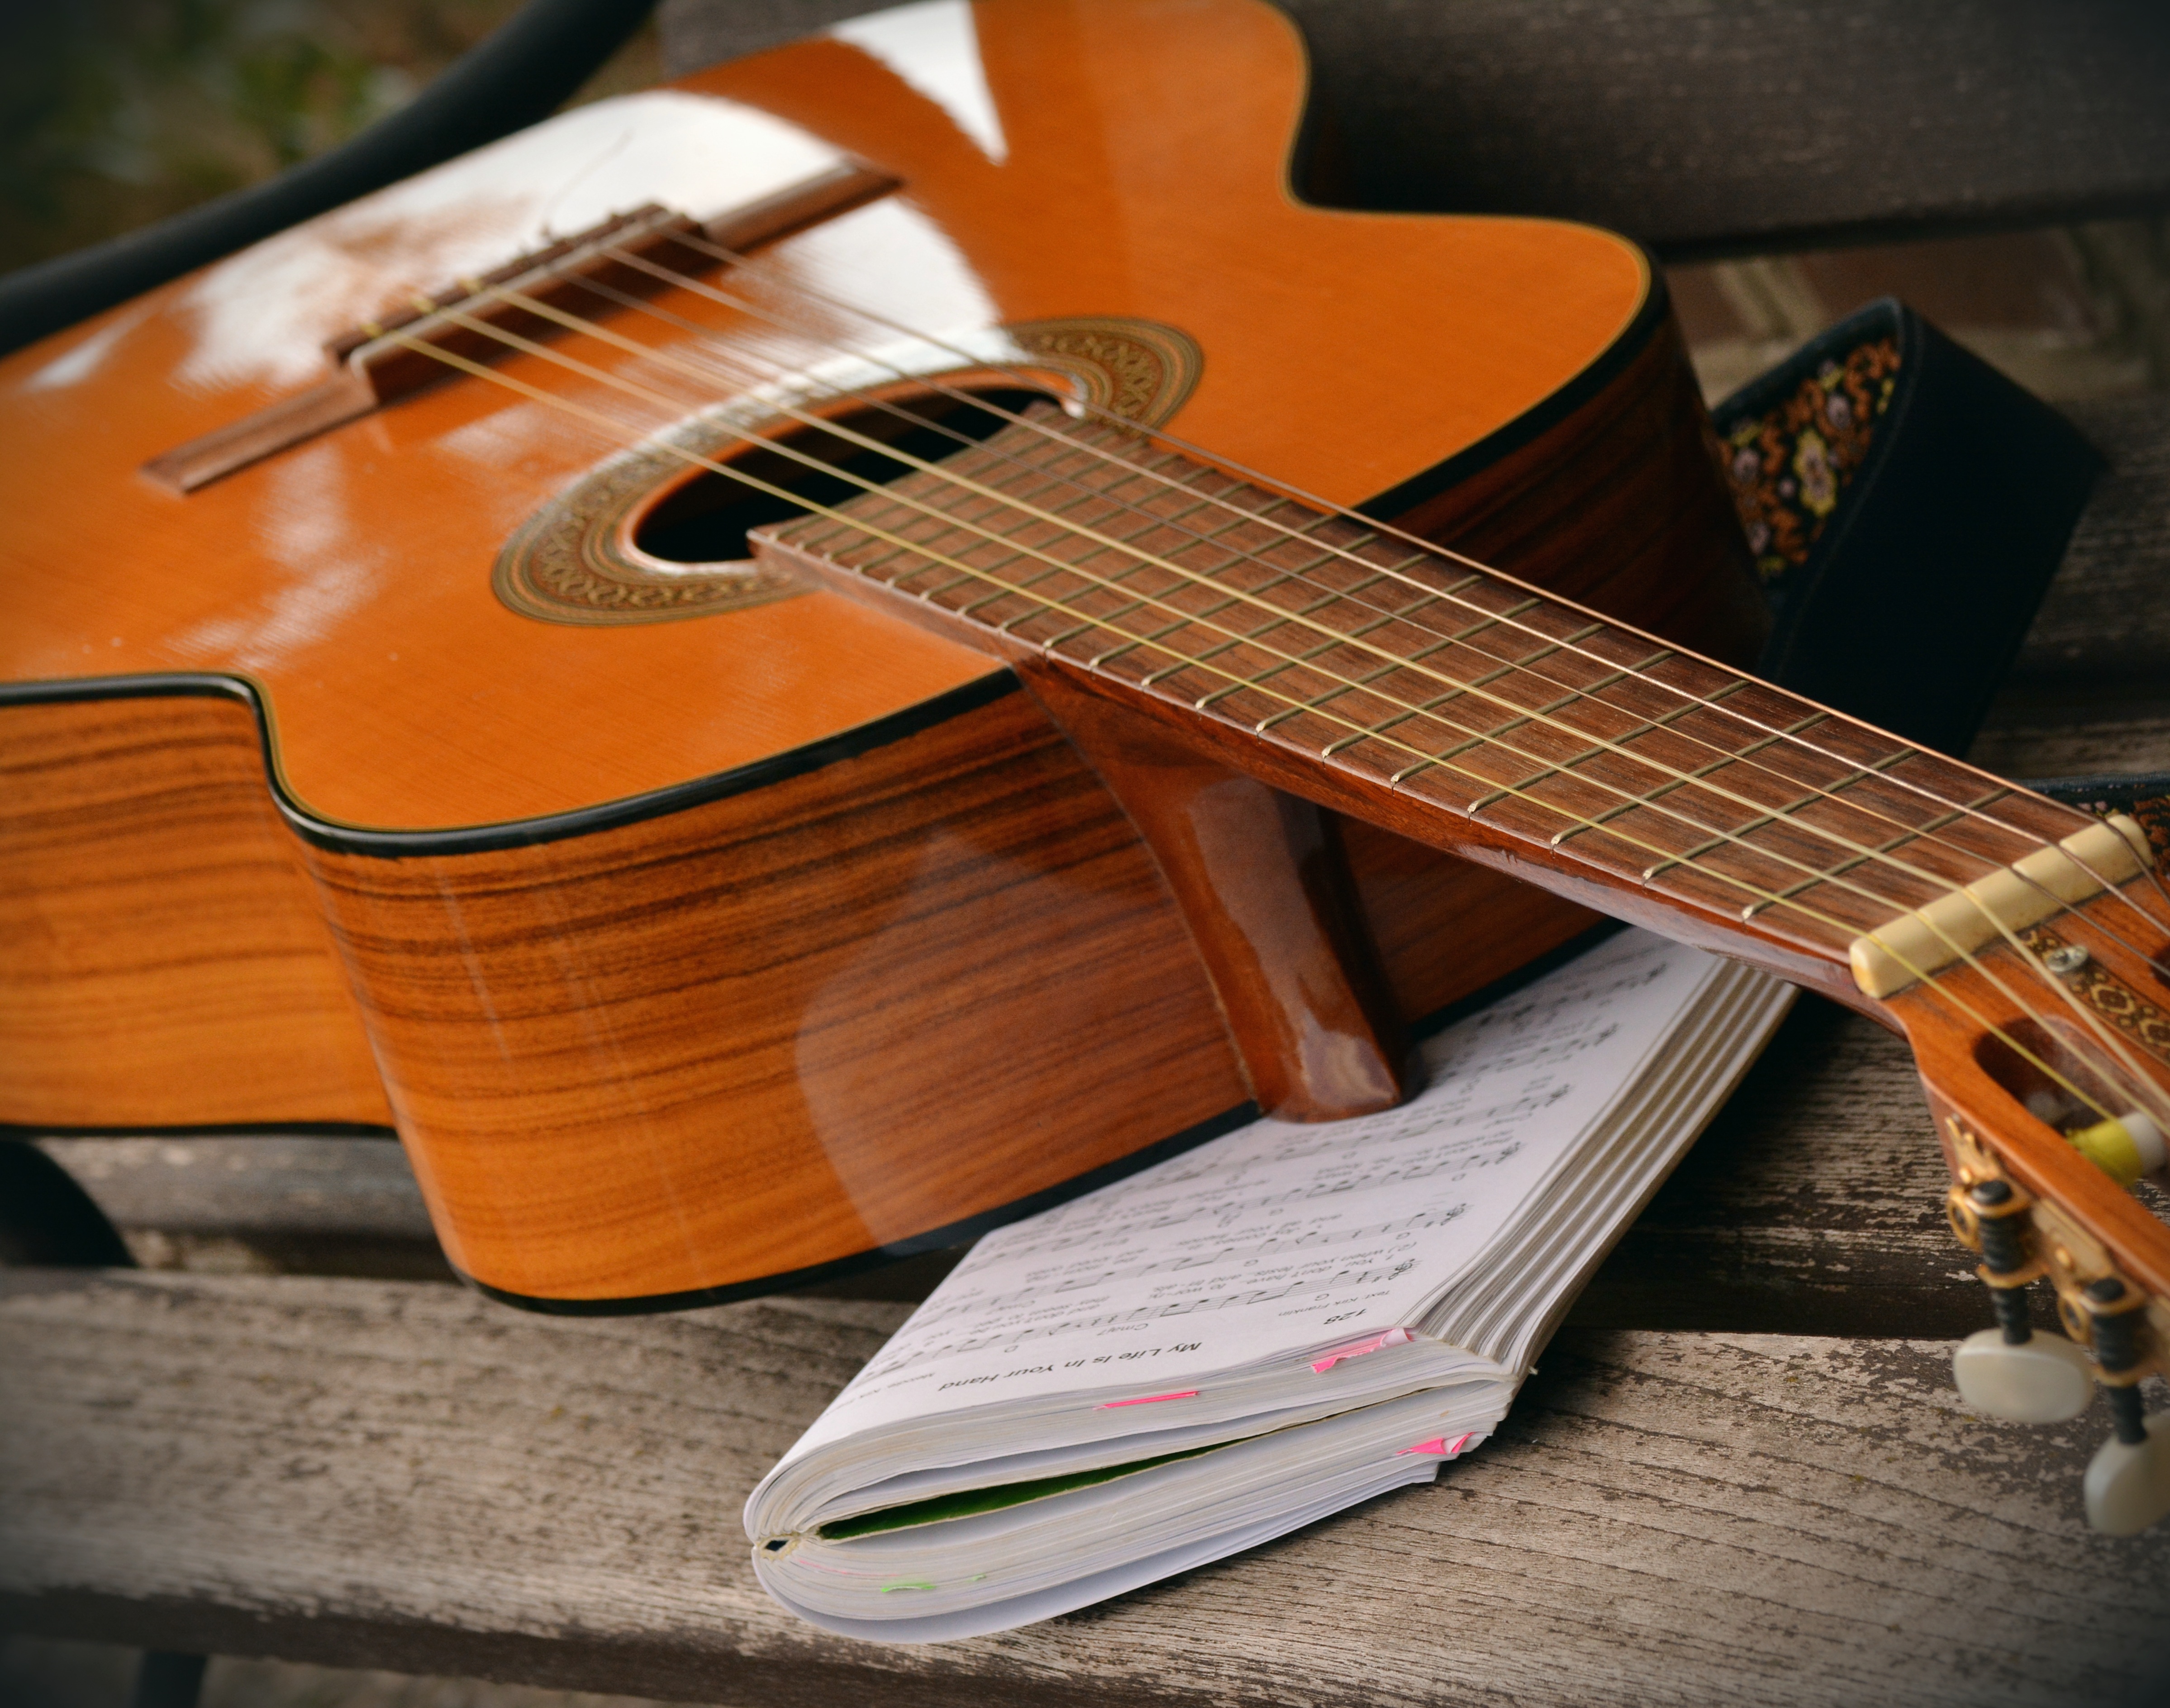
bench, guitar, acoustic guitar, musical instrument, ukulele, bass guitar, song book, string instrument, bowed string instrument, plucked string instruments, slide guitar